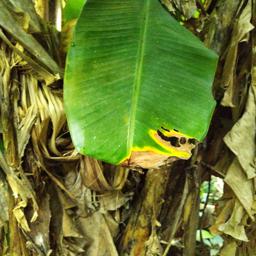
Label: YELLOW SIGATOKA